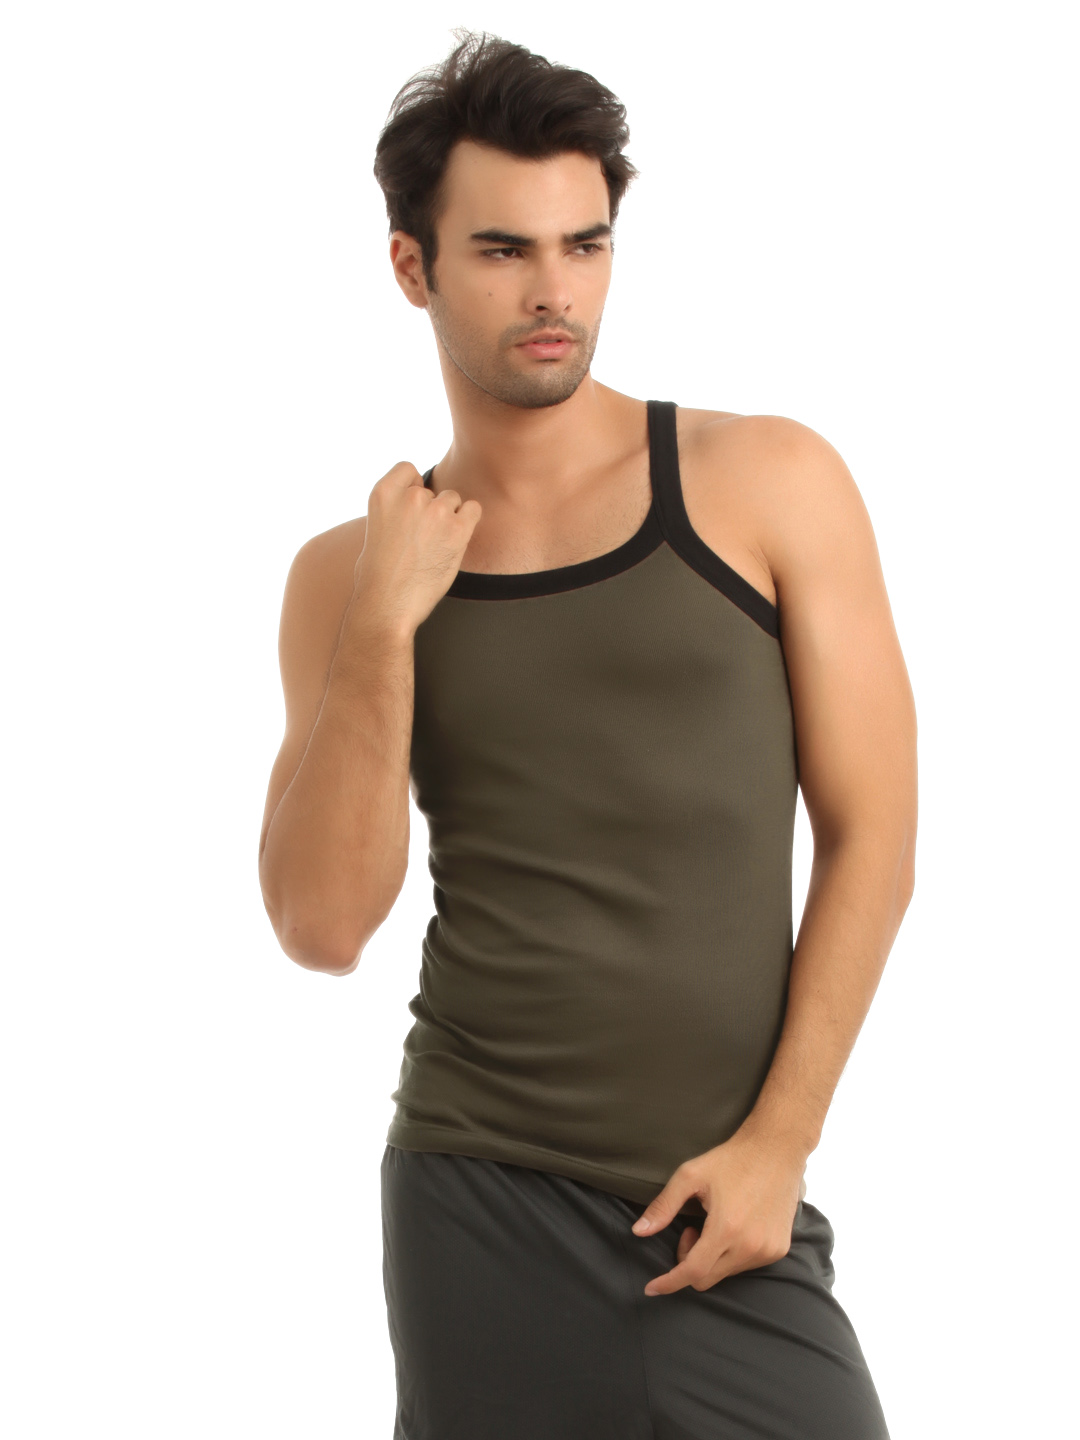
Hanes Men Olive Innerwear Vest
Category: Apparel / Innerwear / Innerwear Vests
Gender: Men
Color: Olive
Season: Summer 2016
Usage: Casual